Jardin des Vestiges

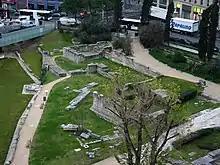
View of the "Jardin des Vestiges".

The Jardin des Vestiges is a garden containing the archaeological remains of the ancient port of Marseille, France.